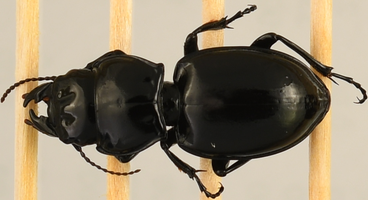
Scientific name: Pasimachus depressus
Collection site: Konza Prairie Biological Station NEON (KONZ), plot KONZ_002